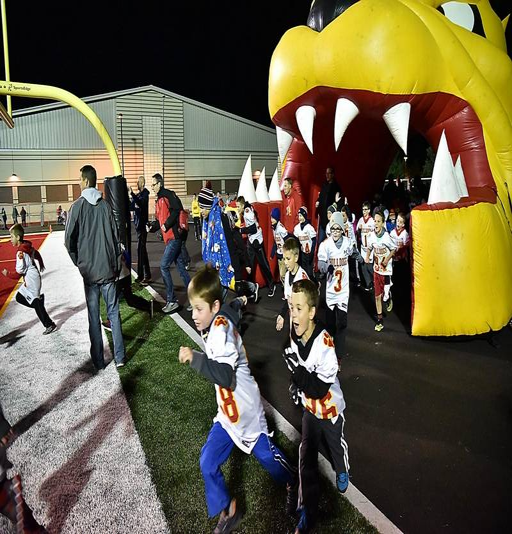
week - photos vs. football game .